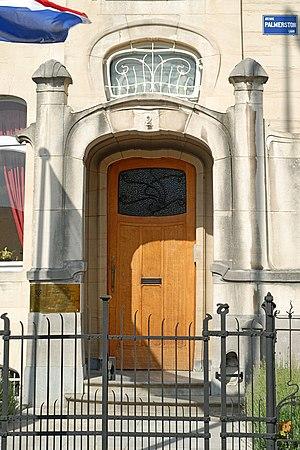
Belgique - Bruxelles - Hôtel Van Eetvelde (Art nouveau - Victor Horta - 1895)
La maison de l'architecte Jean Delhaye est une maison de rapport de style « Art nouveau » que le baron Edmond Van Eetvelde, secrétaire général de l'État du Congo, fit construire à Bruxelles-ville par l'architecte Victor Horta à côté de l'Hôtel van Eetvelde et qui devint en 1958 l'habitation personnelle de l'architecte Jean Delhaye, collaborateur de Victor Horta devenu après la mort de ce dernier le grand défenseur de son œuvre.
L'Hôtel van Eetvelde, bâti à partir de 1895, est une maison de maître de style Art nouveau conçue par l’architecte belge Victor Horta en trois phases à l'angle du square Marie-Louise et de l'avenue Palmerston, à Bruxelles en Belgique.